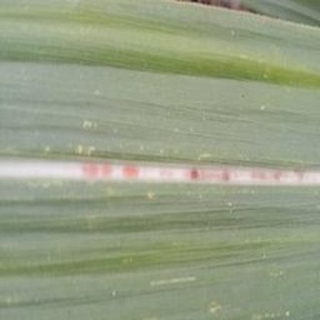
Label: sugarcane_red_rot